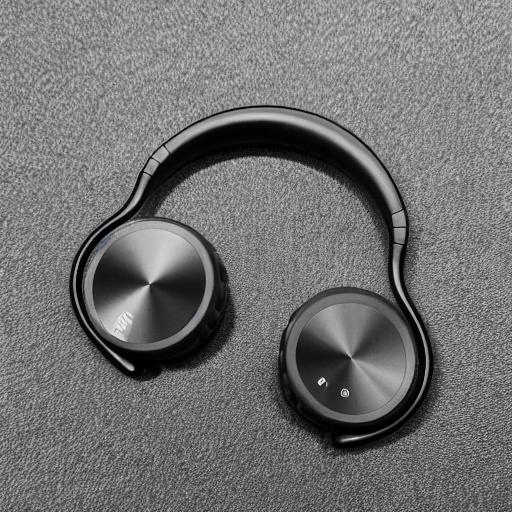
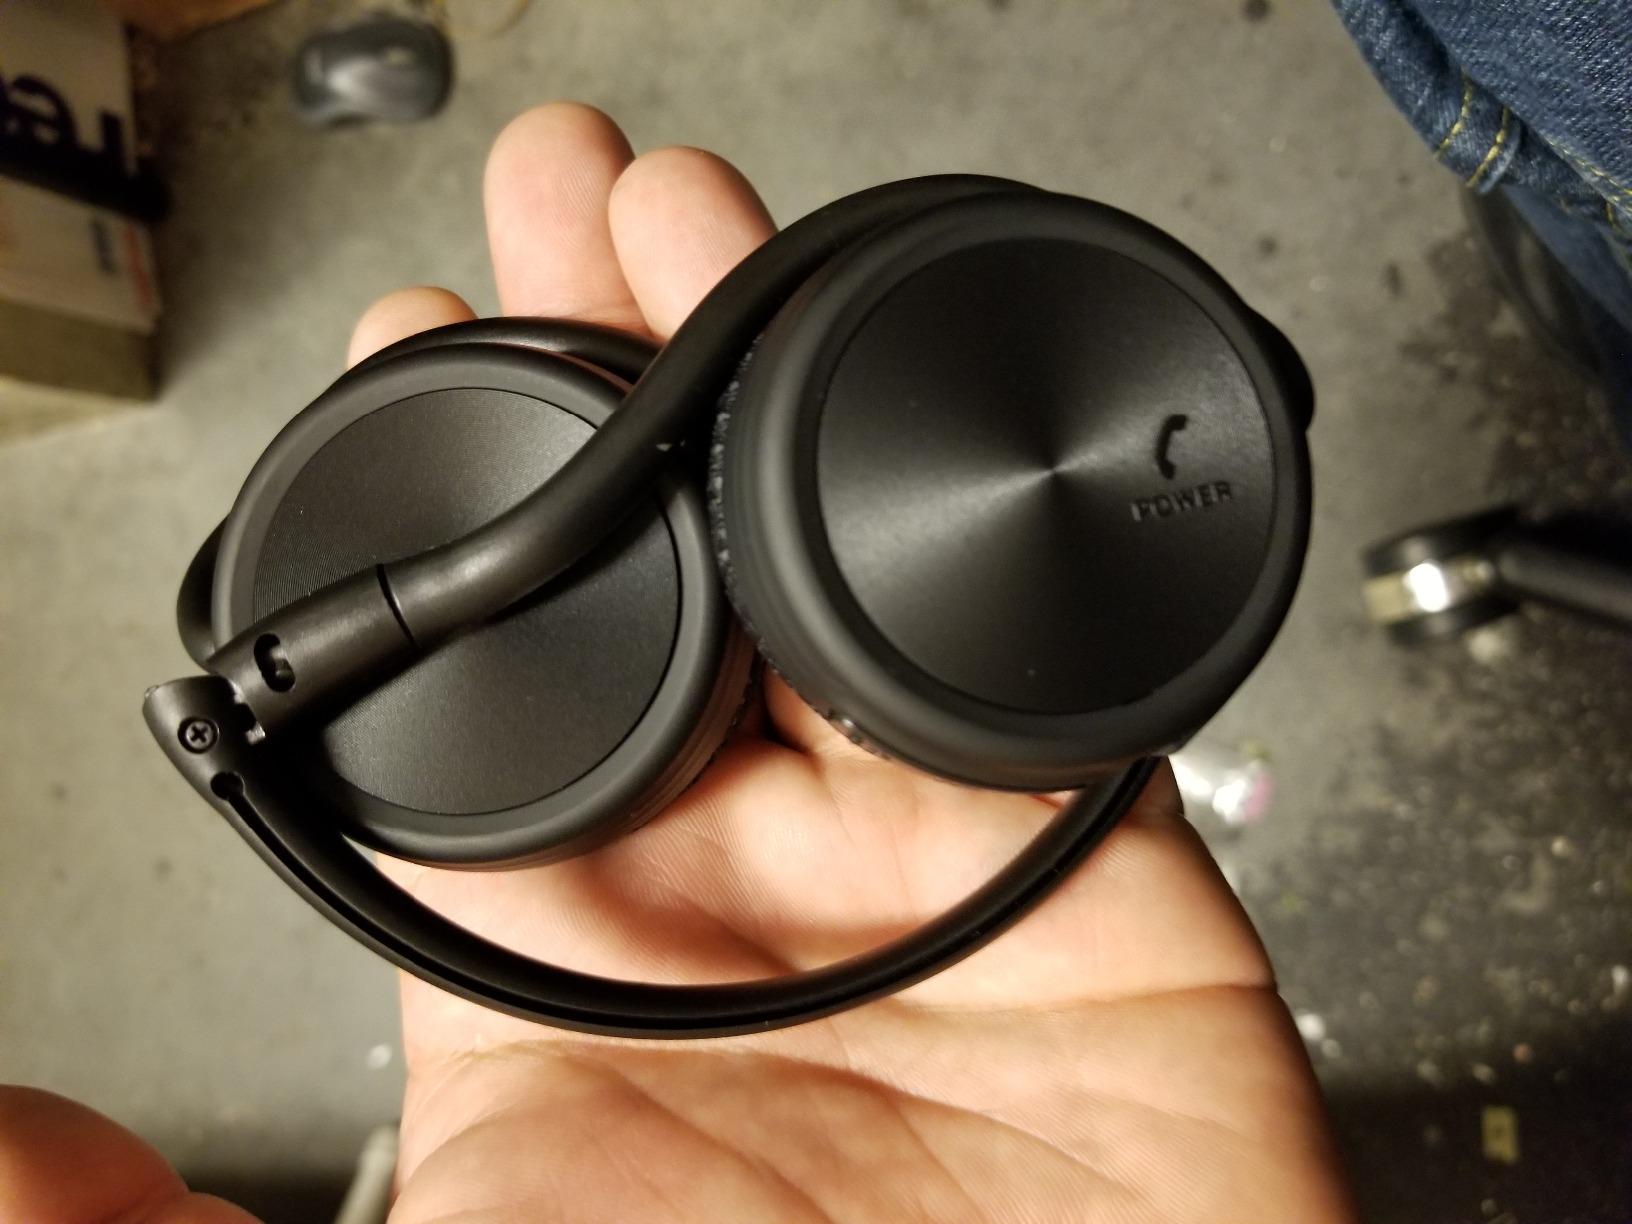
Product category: headphones
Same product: no